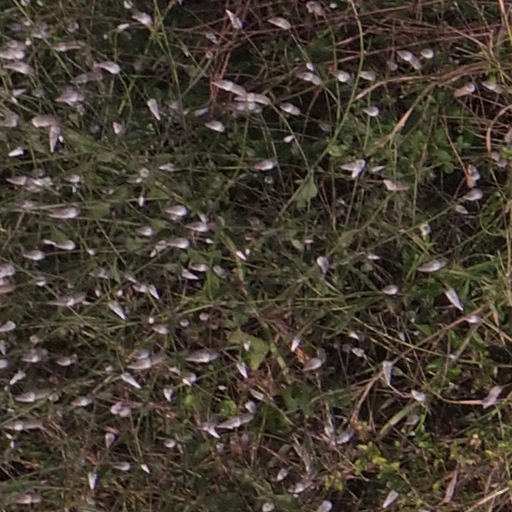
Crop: maize; corn